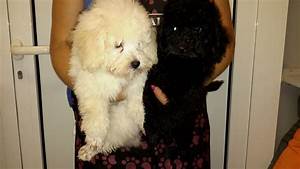
Label: dog